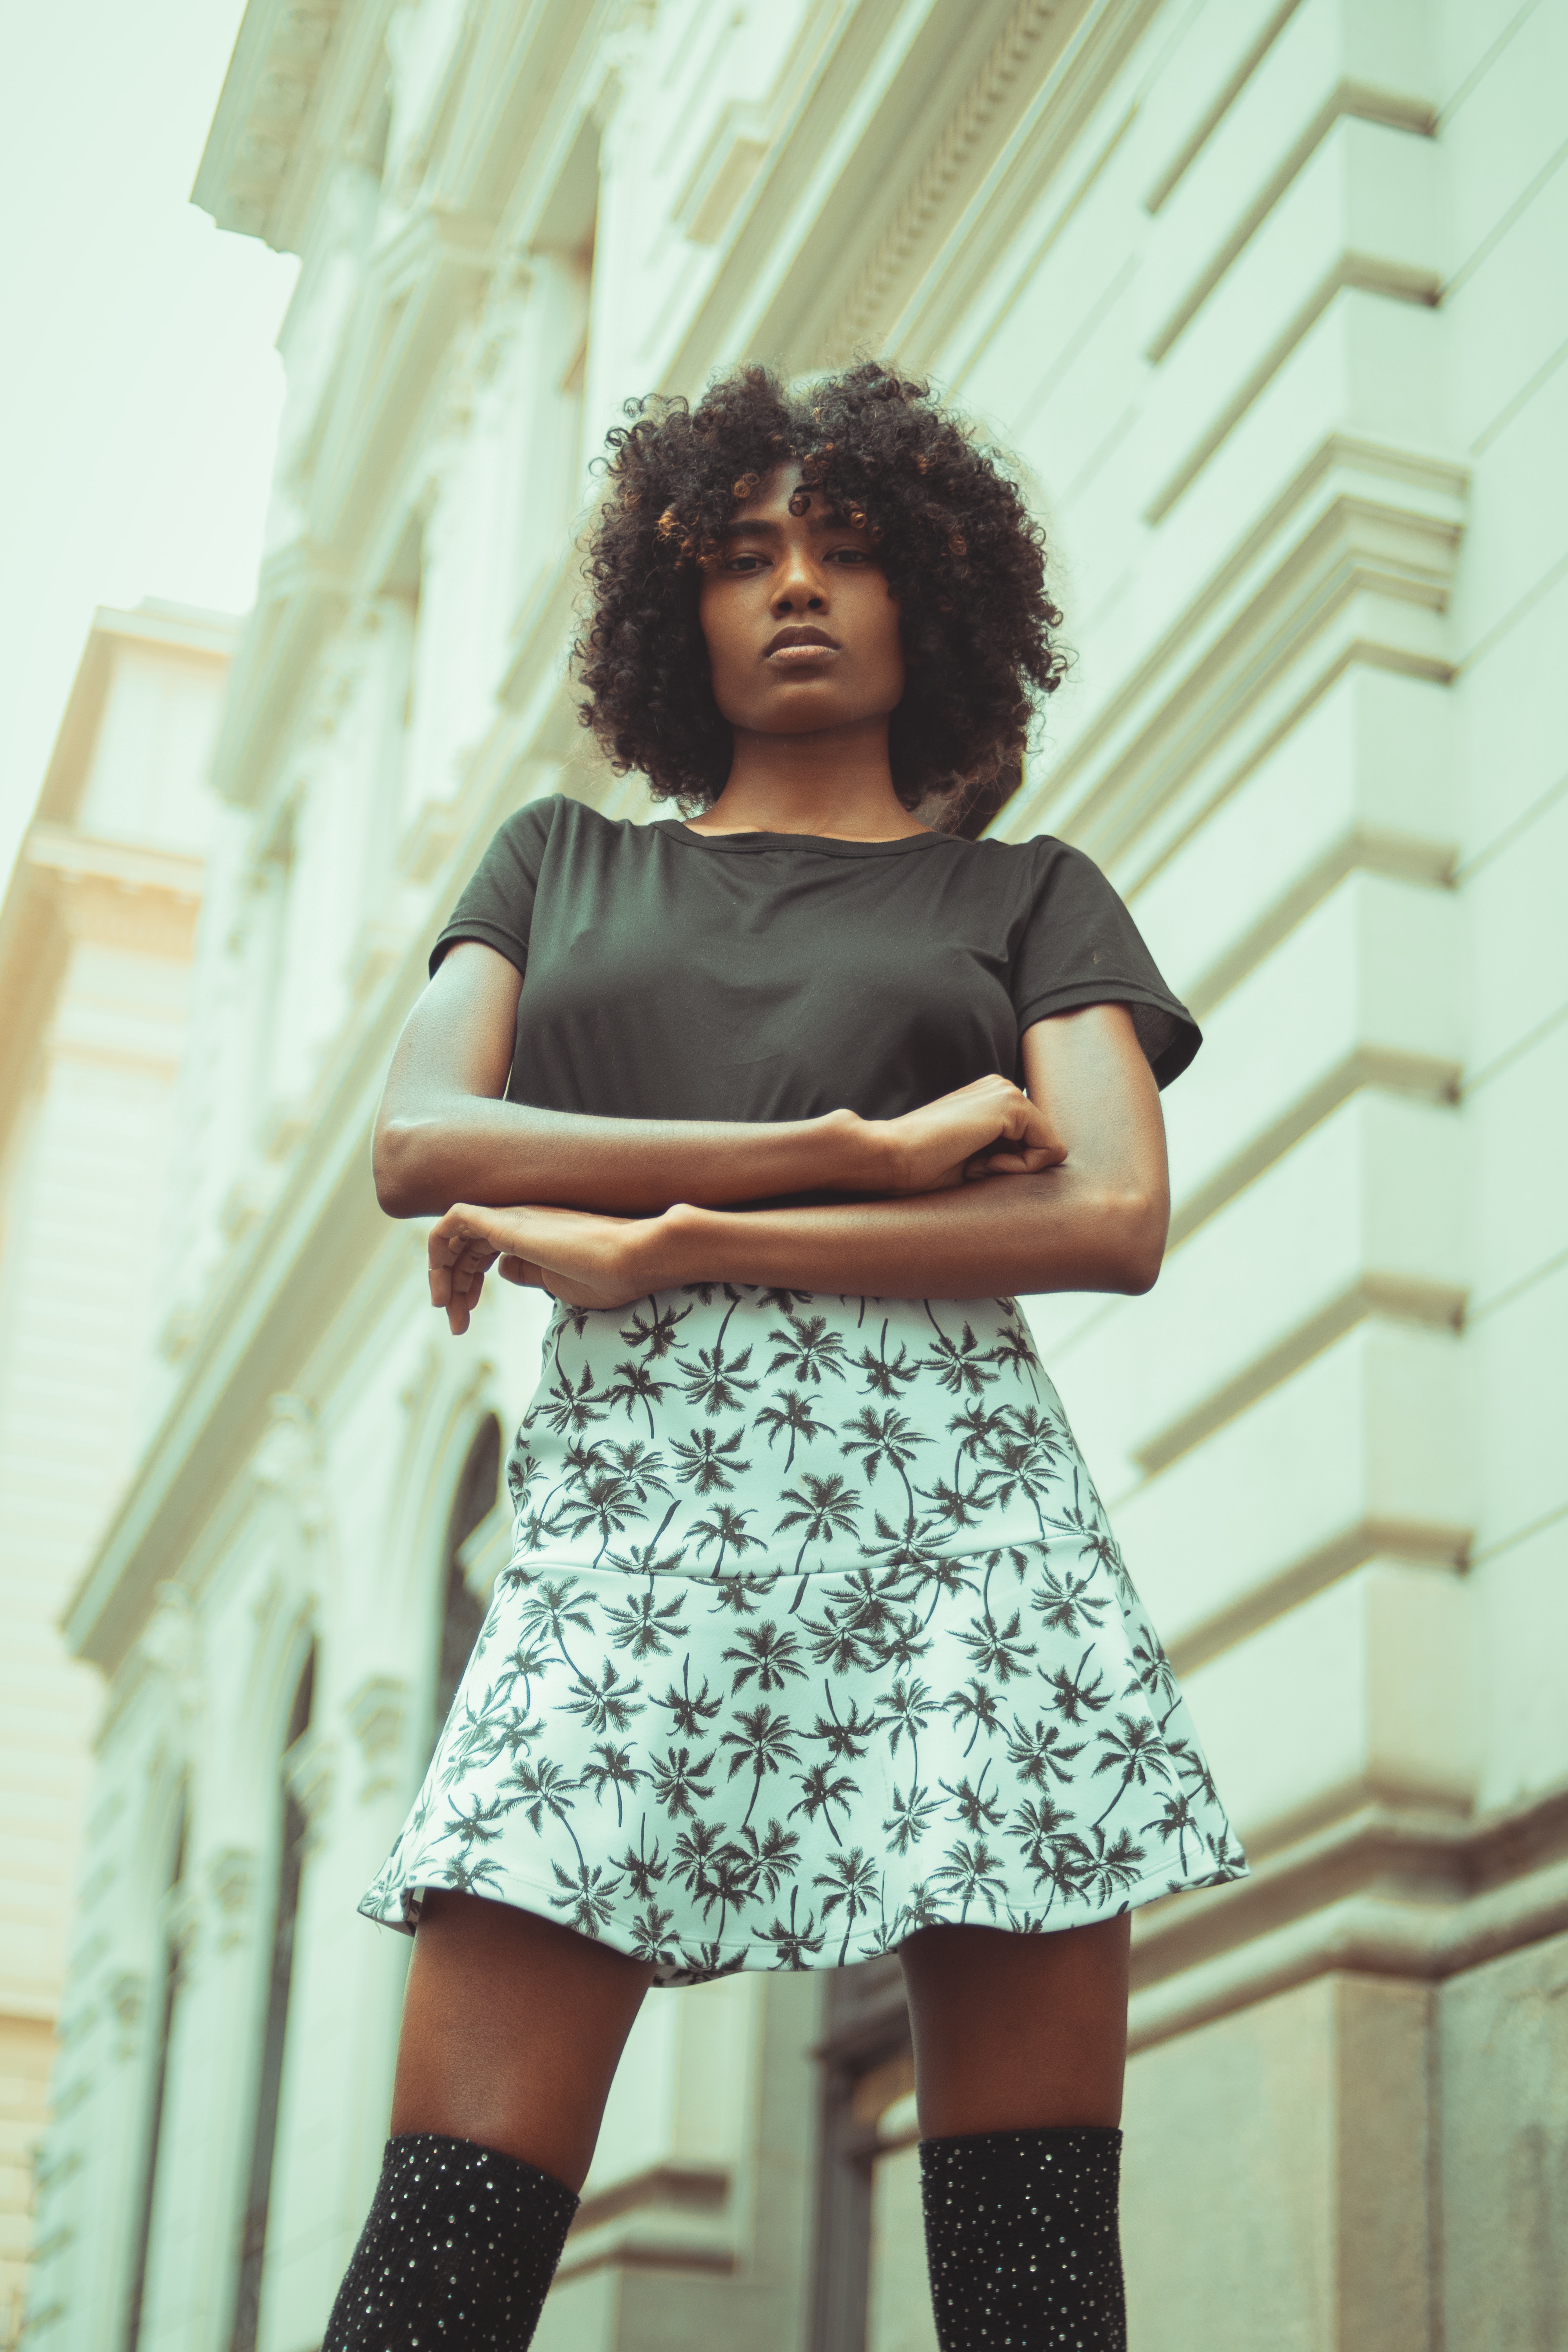
woman, hair, joint, hairstyle, shoulder, arm, leg, azure, human body, street fashion, neck, waist, sleeve, knee, standing, thigh, fashion design, day dress, happy, trunk, black hair, stocking, Tints and shades, long hair, fashion model, human leg, t shirt, electric blue, pattern, magenta, vintage clothing, brown hair, high heels, sitting, cocktail dress, leggings, eyewear, fashion accessory, boot, abdomen, top, tights, uniform, bag, portrait photography, photo shoot, photography